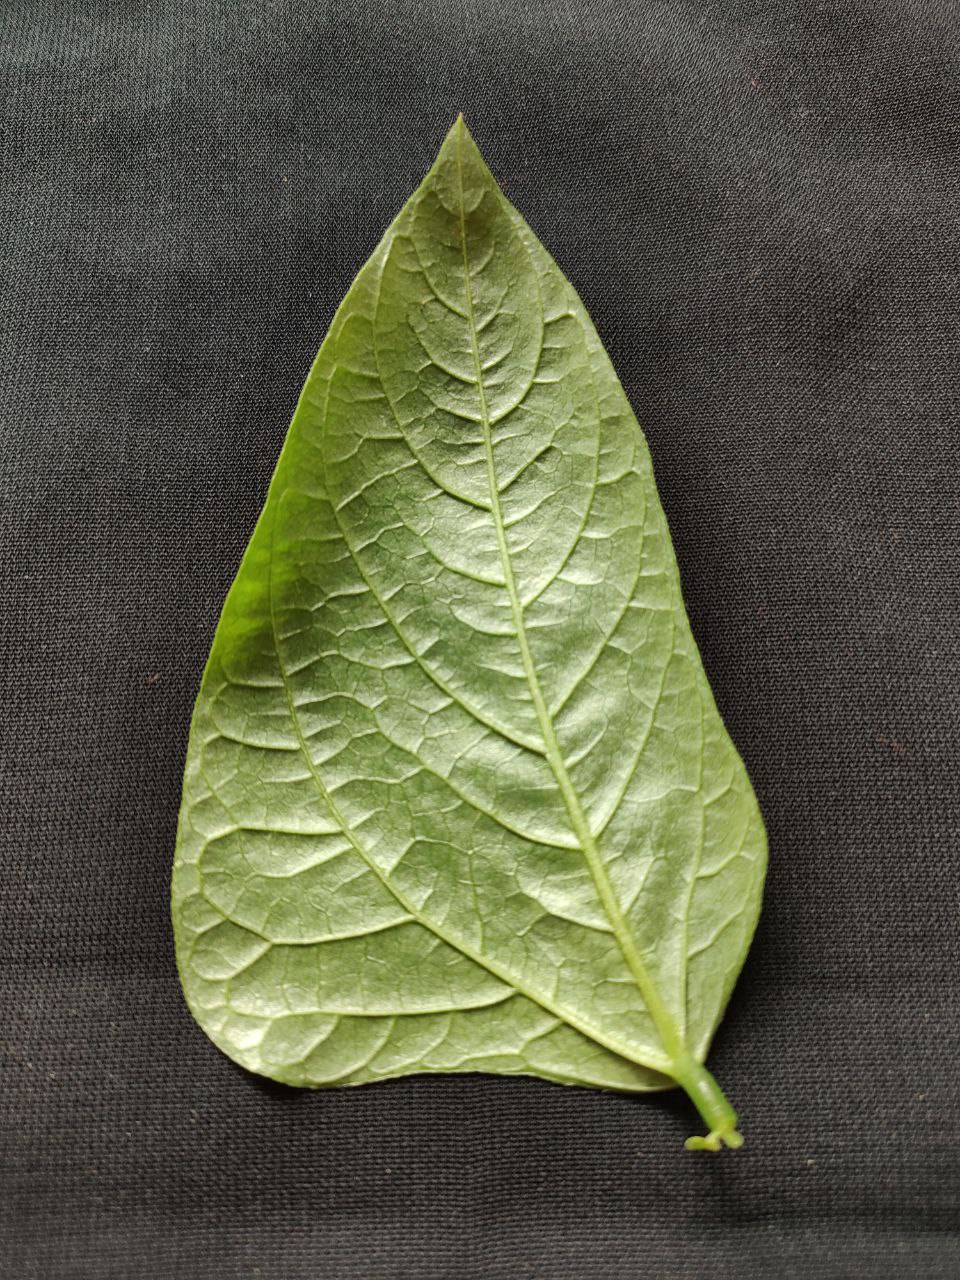
Crop: cowpea
Leaf condition: Fresh Leaf